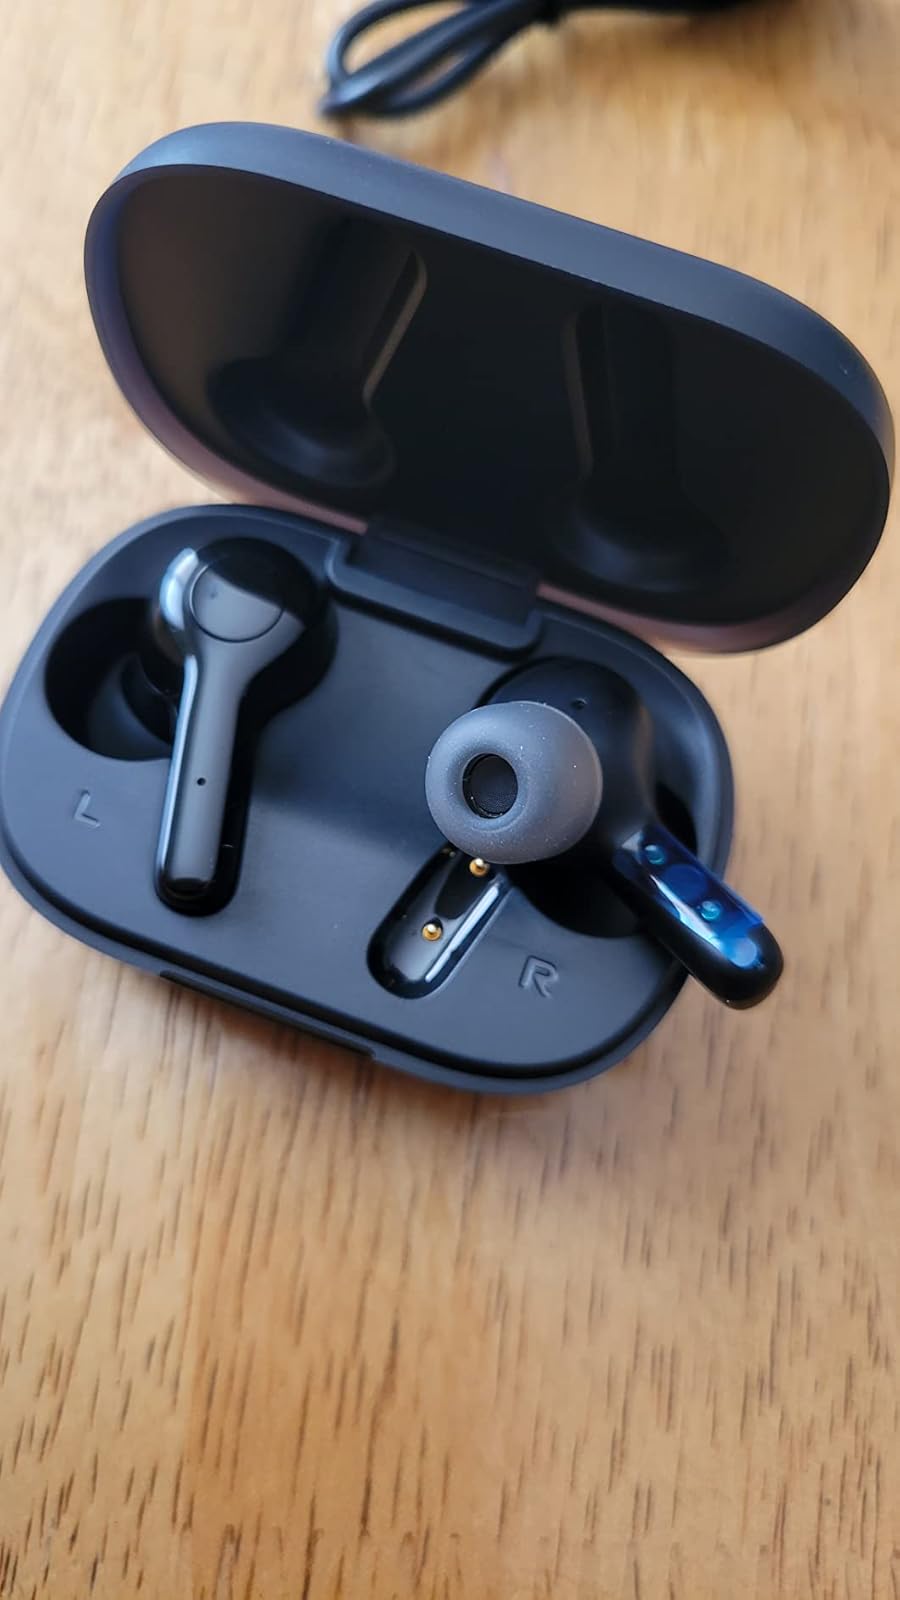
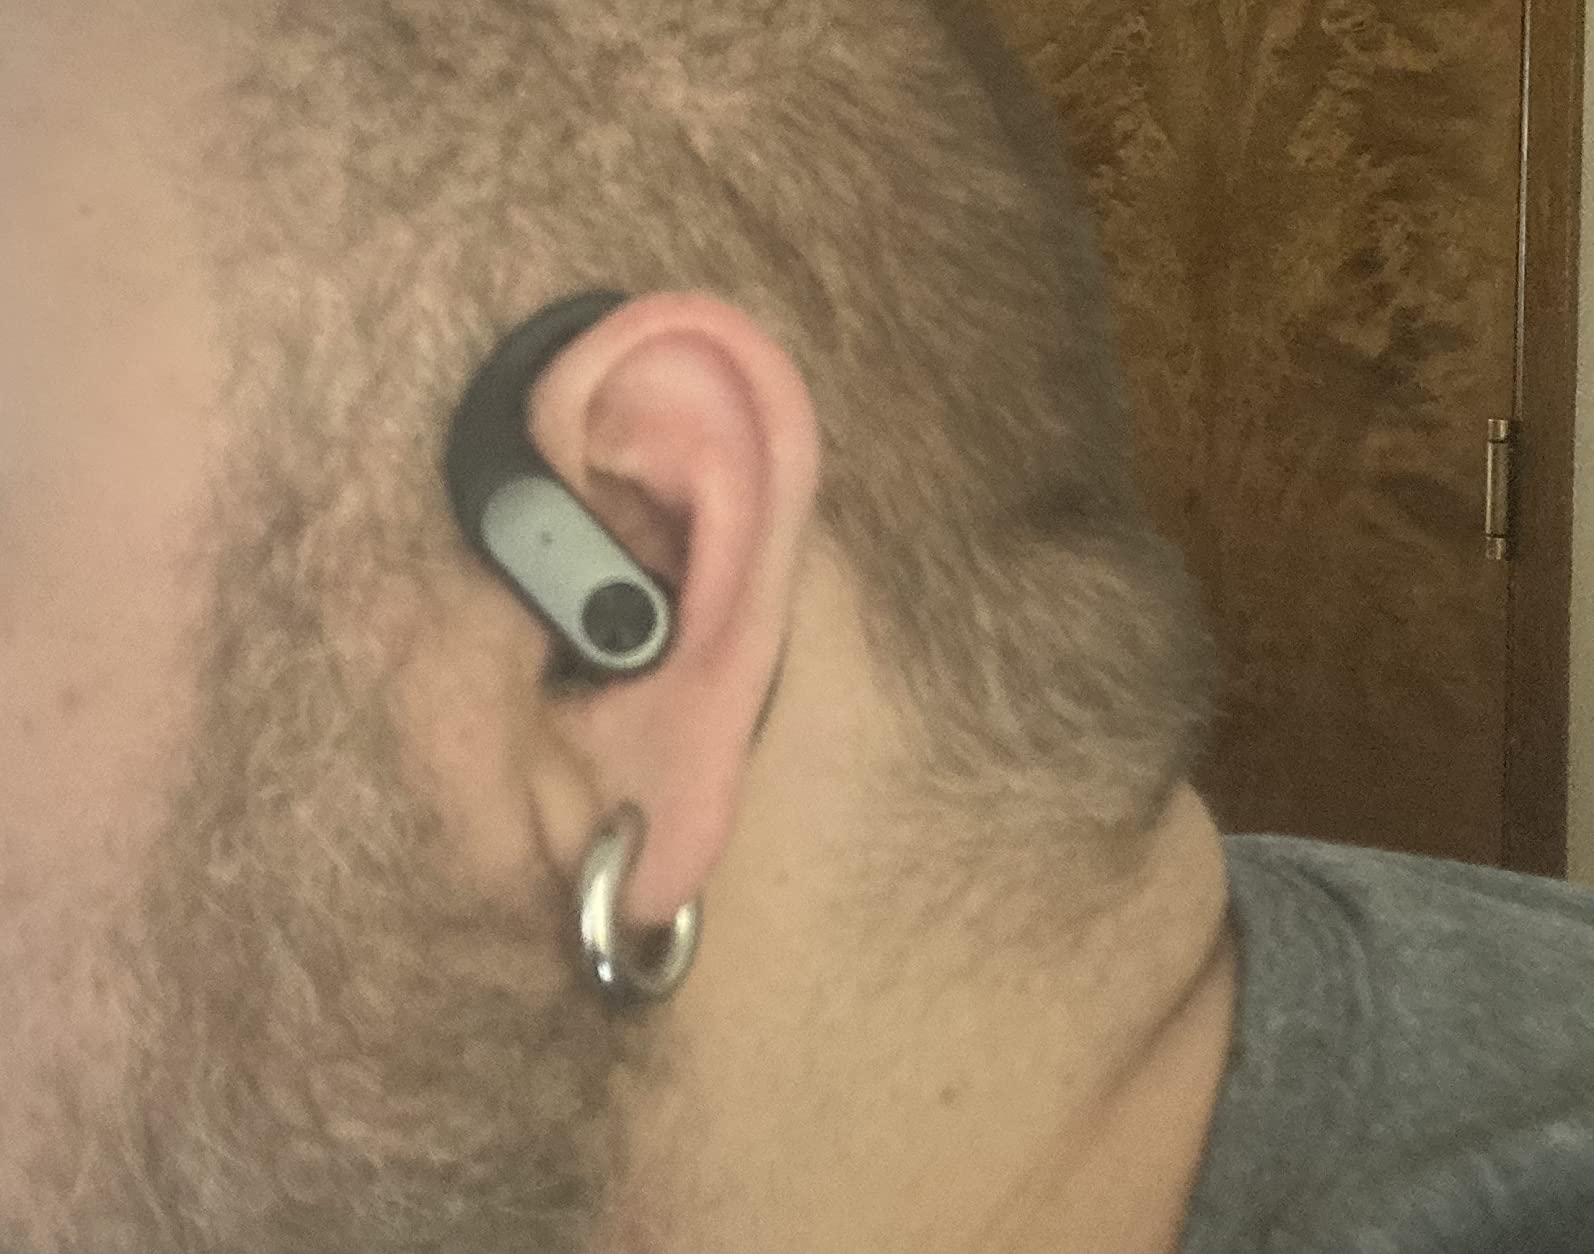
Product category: earbuds
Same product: no